History of Mongolia

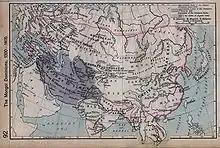
Mongol Empire

Temujin (1162–1227) defeated and subjugated the "Three Mergids" in 1189 with the support of Tooril Khan of Kereit, the blood brother of his father. Another ally who helped Temujin in this venture was his own blood brother Jamukha of Jadaran clan. The Mergids had attacked the home of Temujin and captured his wife Börte of Hongirad tribe revenging for a much earlier event in which Temujin's father Yesukhei deprived a Mergid chief Chiledu his bride Hoelun of Olkhunut tribe, who became the mother of Temujin. The striving of Temujin to free his wife became a reason for the campaign against the Mergids. After the defeat of the Mergid, the reputation of Temujin rose rapidly and the leading members of the Khamag Mongol aristocracy enthroned him with title Chinggis Khan (Genghis Khan), as the ruler of Khamag Mongol. It is speculated to be an ancient form of the word ""Tenggis""—ocean, sea.